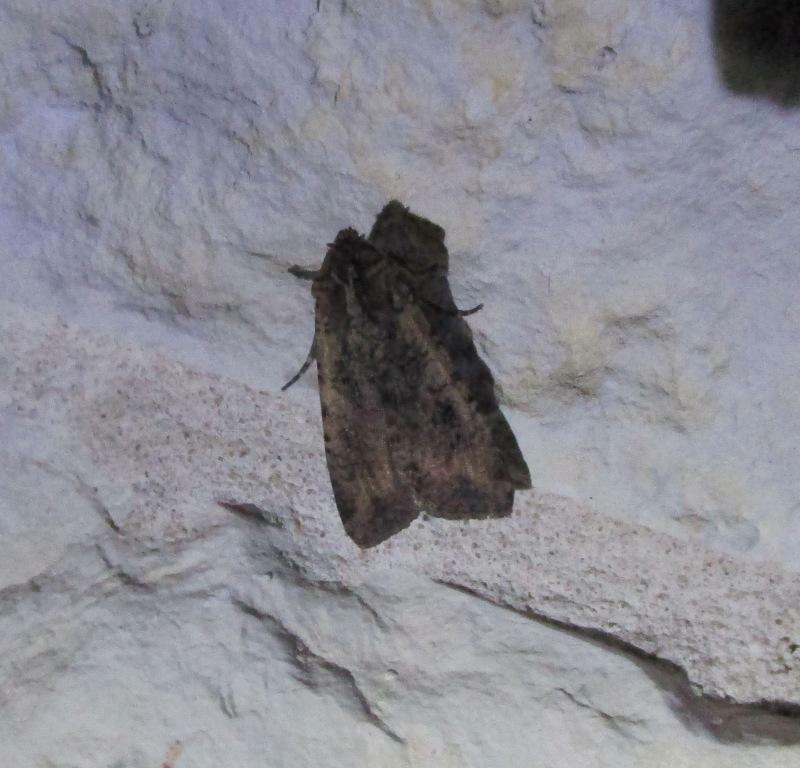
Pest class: cutworms